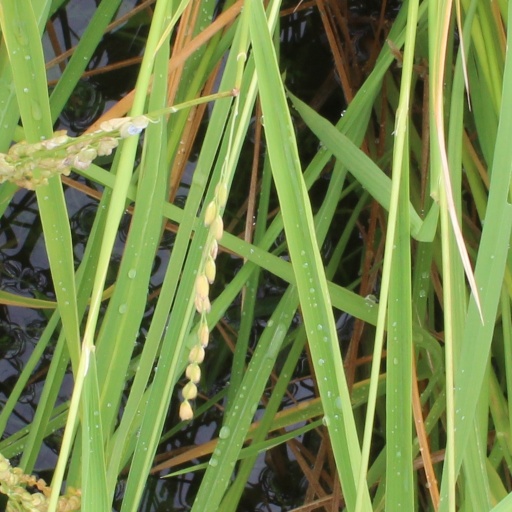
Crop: rice